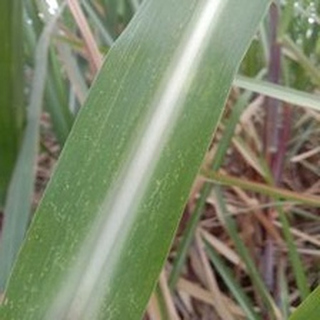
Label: sugarcane_mosaic